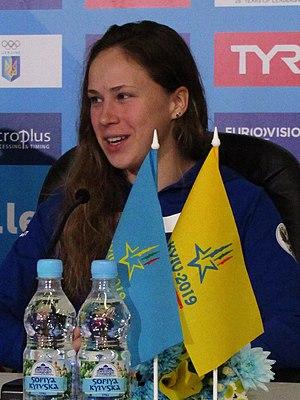
Kristina Alexyevna Ilinykh est une plongeuse russe.